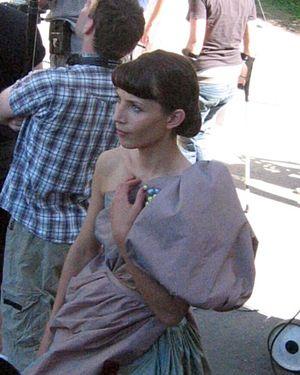
Tuva Novotny, née Tuva Moa Matilda Karolina Novotny Hedström le 21 décembre 1979 à Stockholm, est une actrice suédoise.